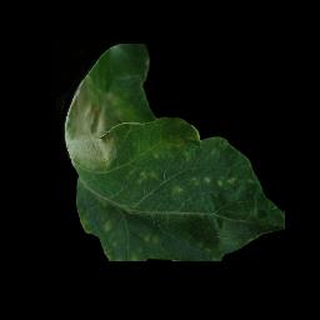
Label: tomato_late_blight